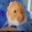
Label: hamster